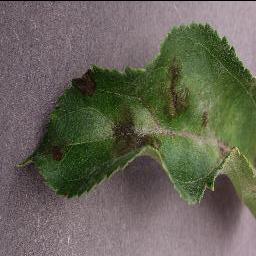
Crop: apple
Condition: scab